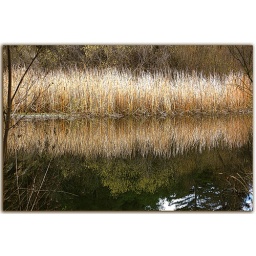
Tall grass making a clear point above water. &lt;i&gt;Century Lake. Malibu Creek Hiking Trail&lt;/i&gt;